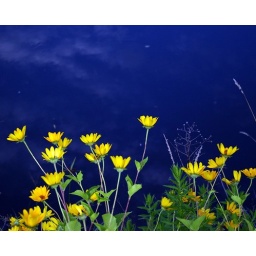
Some flowers that I thought looked nice against the blue sky reflected in the water behind them.